They'll Do It Every Time

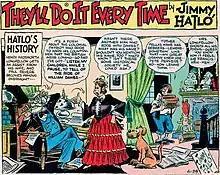
Jimmy Hatlo's "They'll Do It Every Time" (June 25, 1961)

They'll Do It Every Time is a single-panel newspaper comic strip, created by Jimmy Hatlo, which had a long run over eight decades, first appearing on February 5, 1929, and continuing until February 3, 2008. The title of the strip became a popular catchphrase.